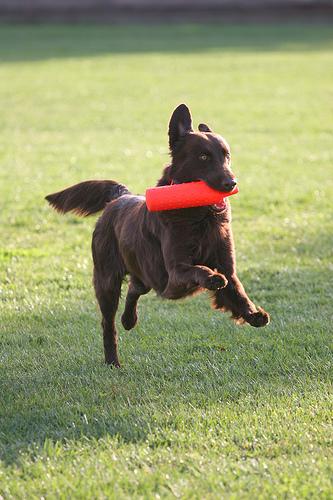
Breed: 206-n000047-flat_coated_retriever